Cretoxyrhina

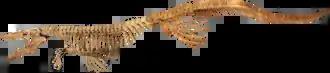
Increasing pressure from competition with predators like "Tylosaurus" may have contributed to the decline and extinction of "Cretoxyrhina".

The powerful kinetic jaws, high-speed capabilities, and large size of "Cretoxyrhina" suggest a very aggressive predator. "Cretoxyrhina"s association with a diverse number of fossils showing signs of devourment confirms that it was an active apex predator that fed on much of the variety of marine megafauna in the Late Cretaceous. The highest trophic level it occupied was a position shared only with large mosasaurs such as "Tylosaurus" during the latter stages of the Late Cretaceous. It played a critical role in many marine ecosystems.